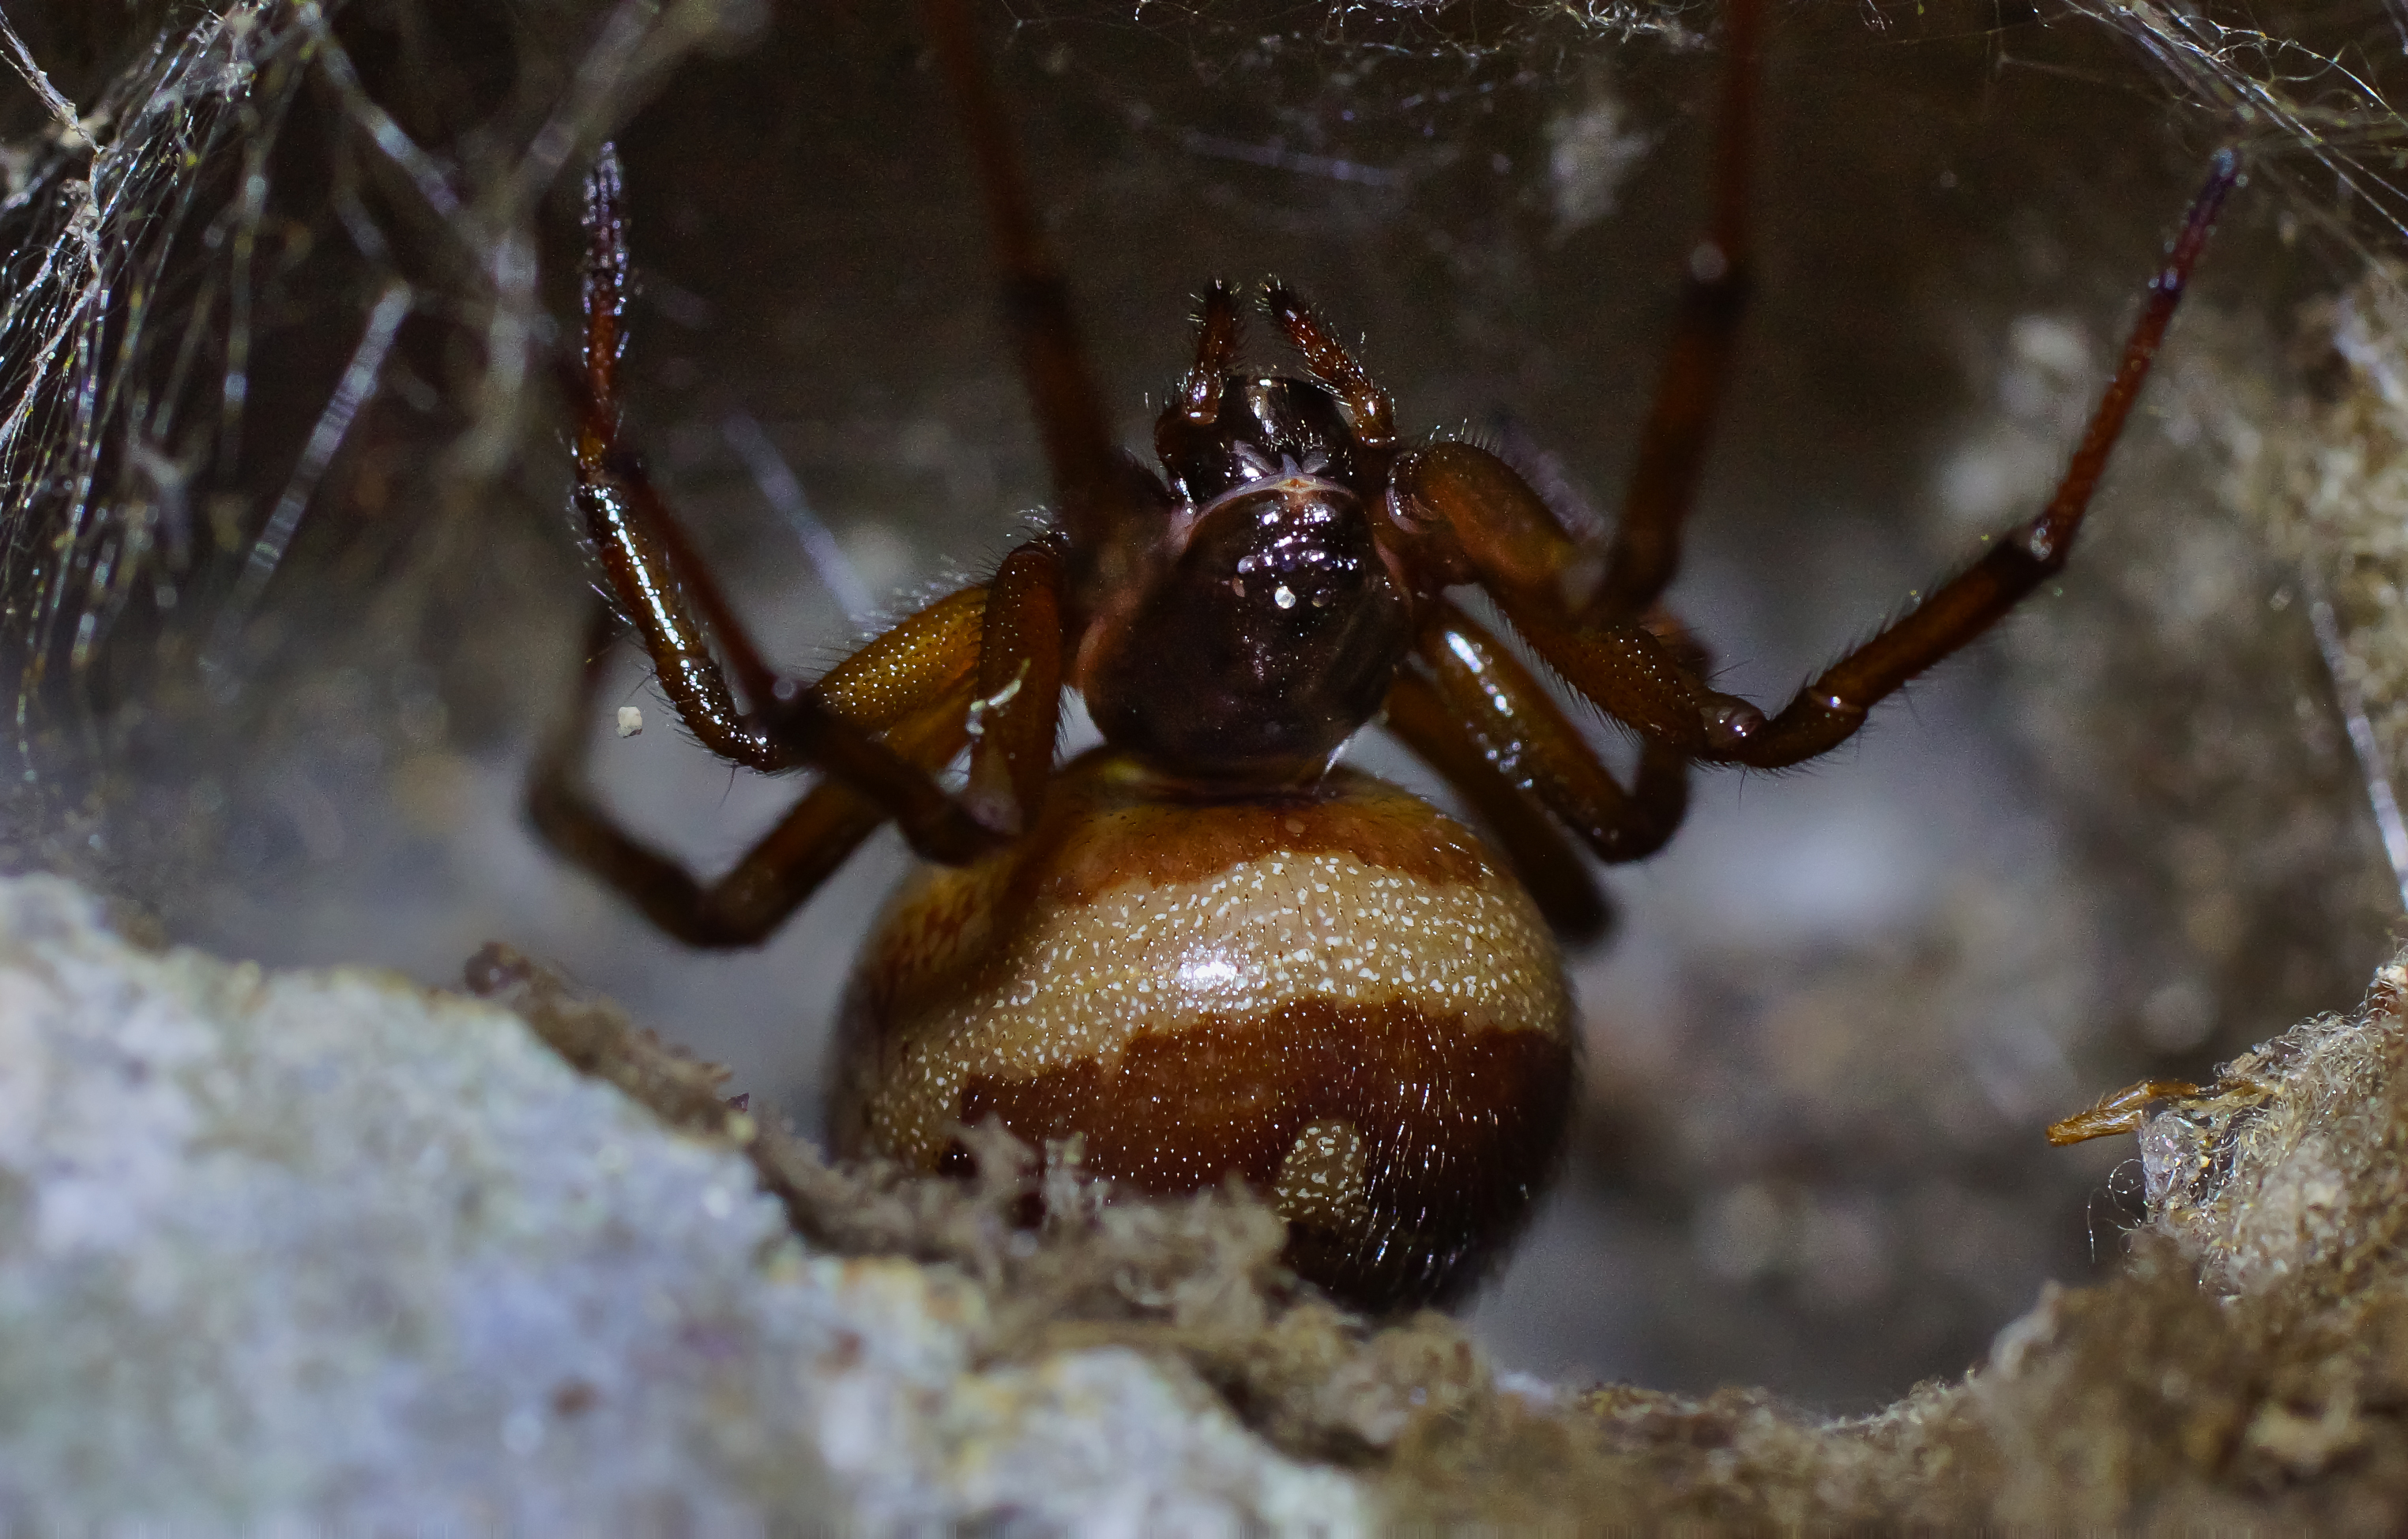
nature, photography, photo, wildlife, insect, fauna, invertebrate, close up, spider, 100mm, focus, animals, naturaleza, arana, a77, minolta, focusstacking, g, ggl1, gaby1, xovesphoto, animales, focusstack, sonya77, minolta100mm, gphoto, gabrielcorua, xelodegalicia, bracketing, macro photography, arthropod, araneus, orb weaver spider